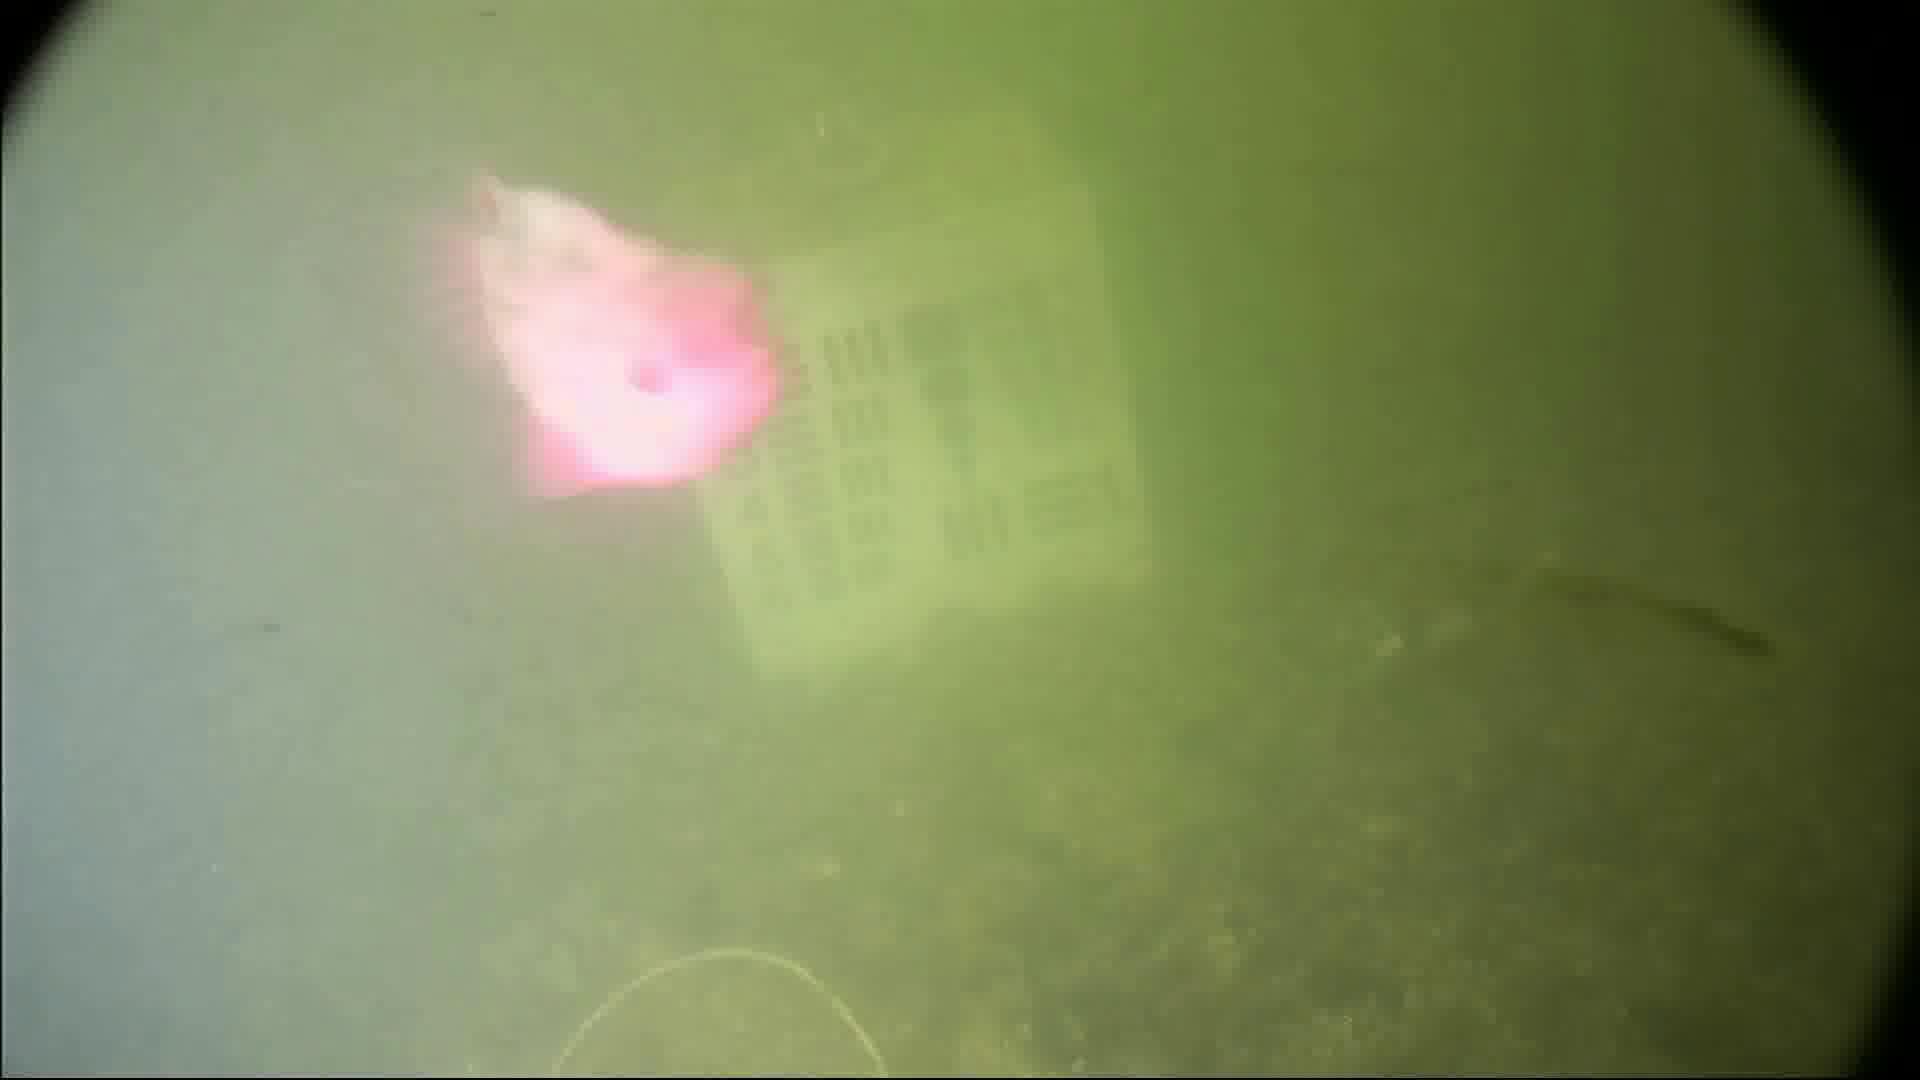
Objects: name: fish
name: crab